Sid Wilson

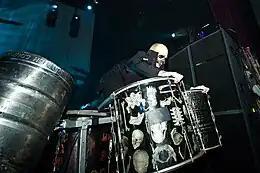
Wilson with Slipknot in 2005

Additionally, Sid is also responsible for designing other members' original masks, such as Craig's Helmet, creating Chris Fehn's liar mask and Jim Root's jester mask.